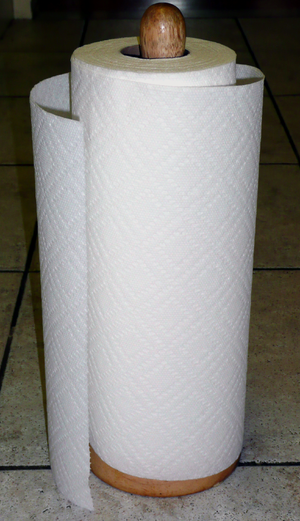
Le papier essuie-tout, ou essuietout avec la réforme de 1990, est un papier très absorbant, confectionné en rouleaux d'une largeur d'une vingtaine de centimètres, servant à « éponger » les débordements et à nettoyer en cuisine. Il sert aussi à faire sécher des aliments en absorbant l'eau. Il fut inventé par Scott Paper Company en 1907 pour permettre un confort sanitaire dans les toilettes publiques.